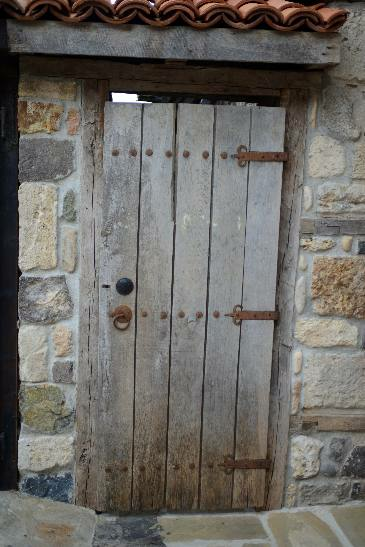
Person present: No